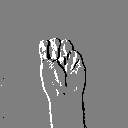
ASL letter: m